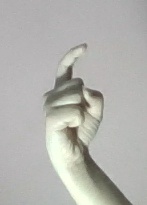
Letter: ra